Henry V's expedition to Poland

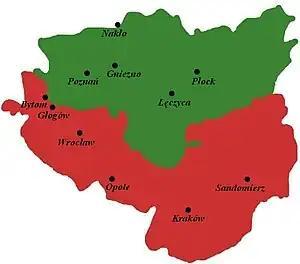

Angered under this defeat, Henry finally associated himself with Zbigniew and requested Bolesław to reinstate his half-brother as co-ruler, as well as to pay an annual tribute to the Empire. The Polish Duke categorically rejected both demands. The next year, the German forces gathered at Erfurt, crossed the Polish border near Krosno on the Bóbr River, and on St. Bartholomew's Day approached the fortified town of Głogów (Svatopluk's troops arrived in September). At first they defeated a Polish garrison which was stationed near the town. Bolesław fortified the Oder River strongholds and himself attacked Pomerania, inflicting defeat on the Pomeranian army at the Battle of Nakło on August 10.